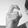
ASL letter: X